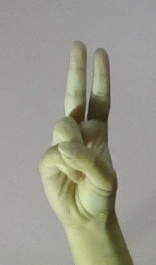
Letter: taa